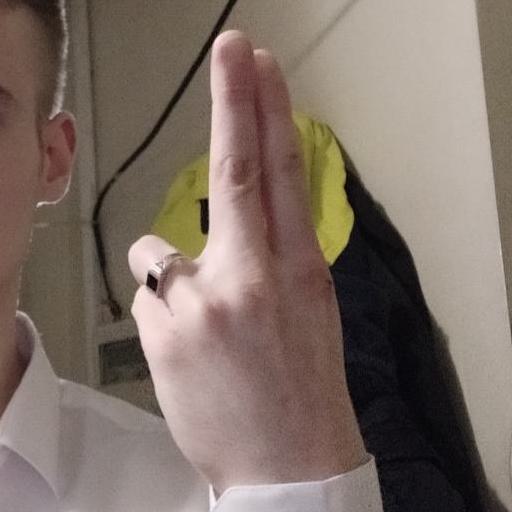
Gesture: two_up_inverted